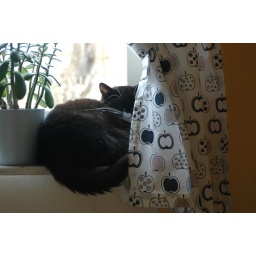
Tussi takes a nap on the window sill in our kitchen this rainy Monday.